Frenchtown Historic District

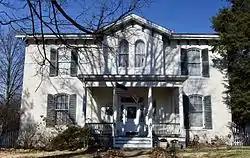

Frenchtown Historic District is a national historic district located at St. Charles, St. Charles County, Missouri. The district encompasses 205 contributing buildings and 1 contributing structure in the Frenchtown section of St. Charles. It developed between about 1830 and 1940, and includes representative examples of Greek Revival style, Late Victorian style and Colonial style architecture. The district includes an industrial complex associated with the St. Charles Car Company, founded in 1873, and later known as the American Car and Foundry Company.